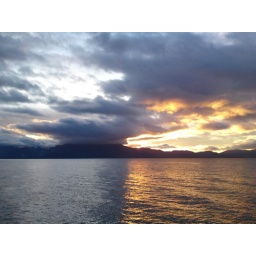
the reflection in the water was greater than that in the sky